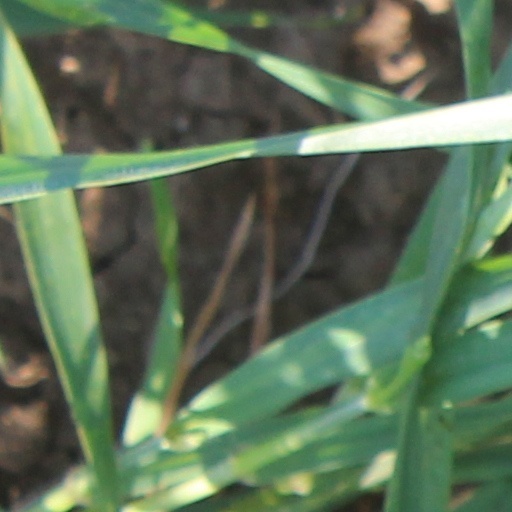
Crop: wheat